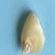
Maize quality: Bad